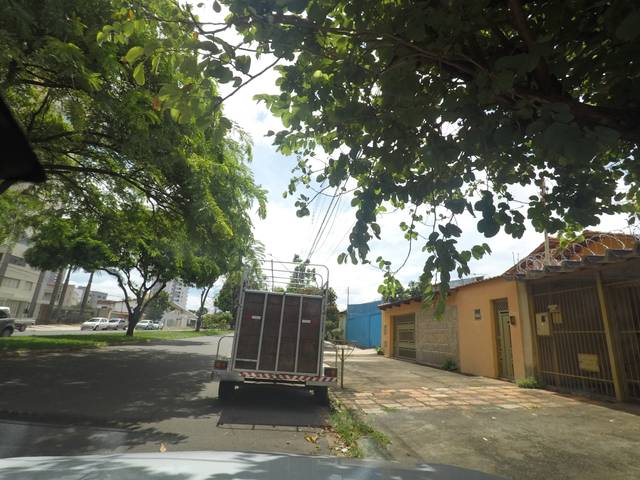
Region: Brazil
Coordinates: -16.679, -49.238